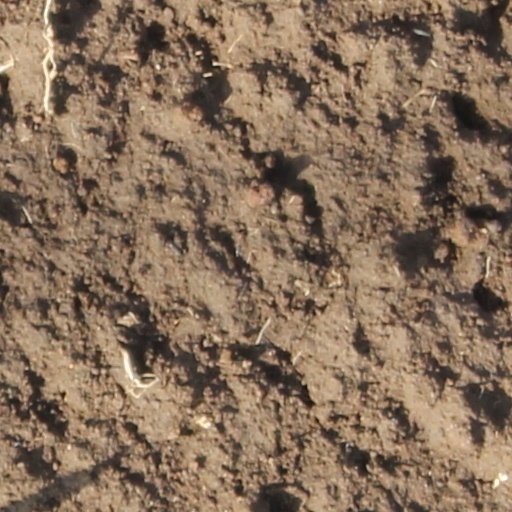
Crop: wheat